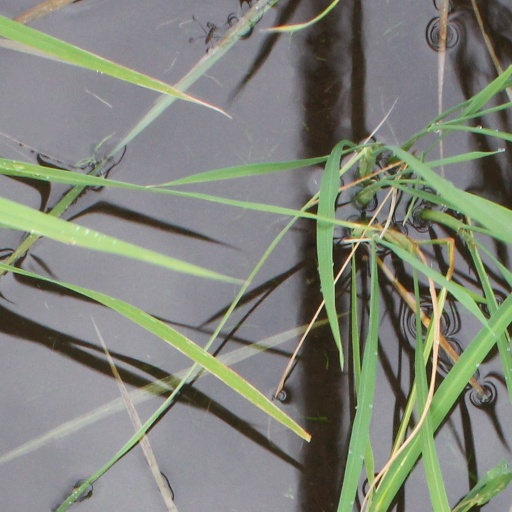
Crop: rice